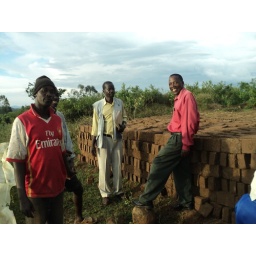
DSC02519 Passtor Achilla in red shirt